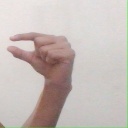
अक्षर: ग